The Magdalen Reading

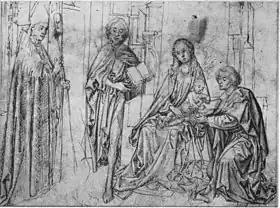
The Stockholm drawing, attributed to the Master of the Coburger Rundblätter, likely shows the portion of the altarpiece to the left of the Magdalen. The kneeling figure to the far right is probably Saint John the Evangelist, some of whose red drapery can be seen in the London fragment. Mary's position on the lower right hand corner (out of view) is guessed at by Ward from van der Weyden's positioning of similar figures in other works.

By the medieval period, reading became synonymous with devotion, which involved withdrawal from public view. Van der Weyden's placement of the Magdalen in an interior scene reflects the increasing literacy of domestic or laywomen in the mid-15th century. The increased production of devotional texts showed that noble women of the period routinely read texts such as a psalter or book of hours in the privacy of their homes. Whether the Magdalen herself was a reader, by the 17th century she was firmly established as such in the visual arts. Because the Magdalen was present at Christ's death and subsequent resurrection, she was seen as the bearer of news—a witness—and hence directly associated with the text.